Rebecca (2016 film)

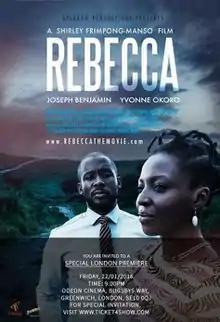

Rebecca is a 2016 Ghanaian-Nigerian film directed by Shirley Frimpong-Manso, and starring Yvonne Okoro and Joseph Benjamin. According to Manso, the film was released first in London, before Ghana due to the economic situation of the country causing reduced patronage for films. The film is the second two-cast film that features Nigerian-born actress Yvonne Okoro.